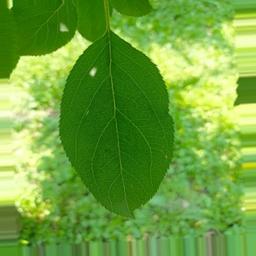
Label: Healthy